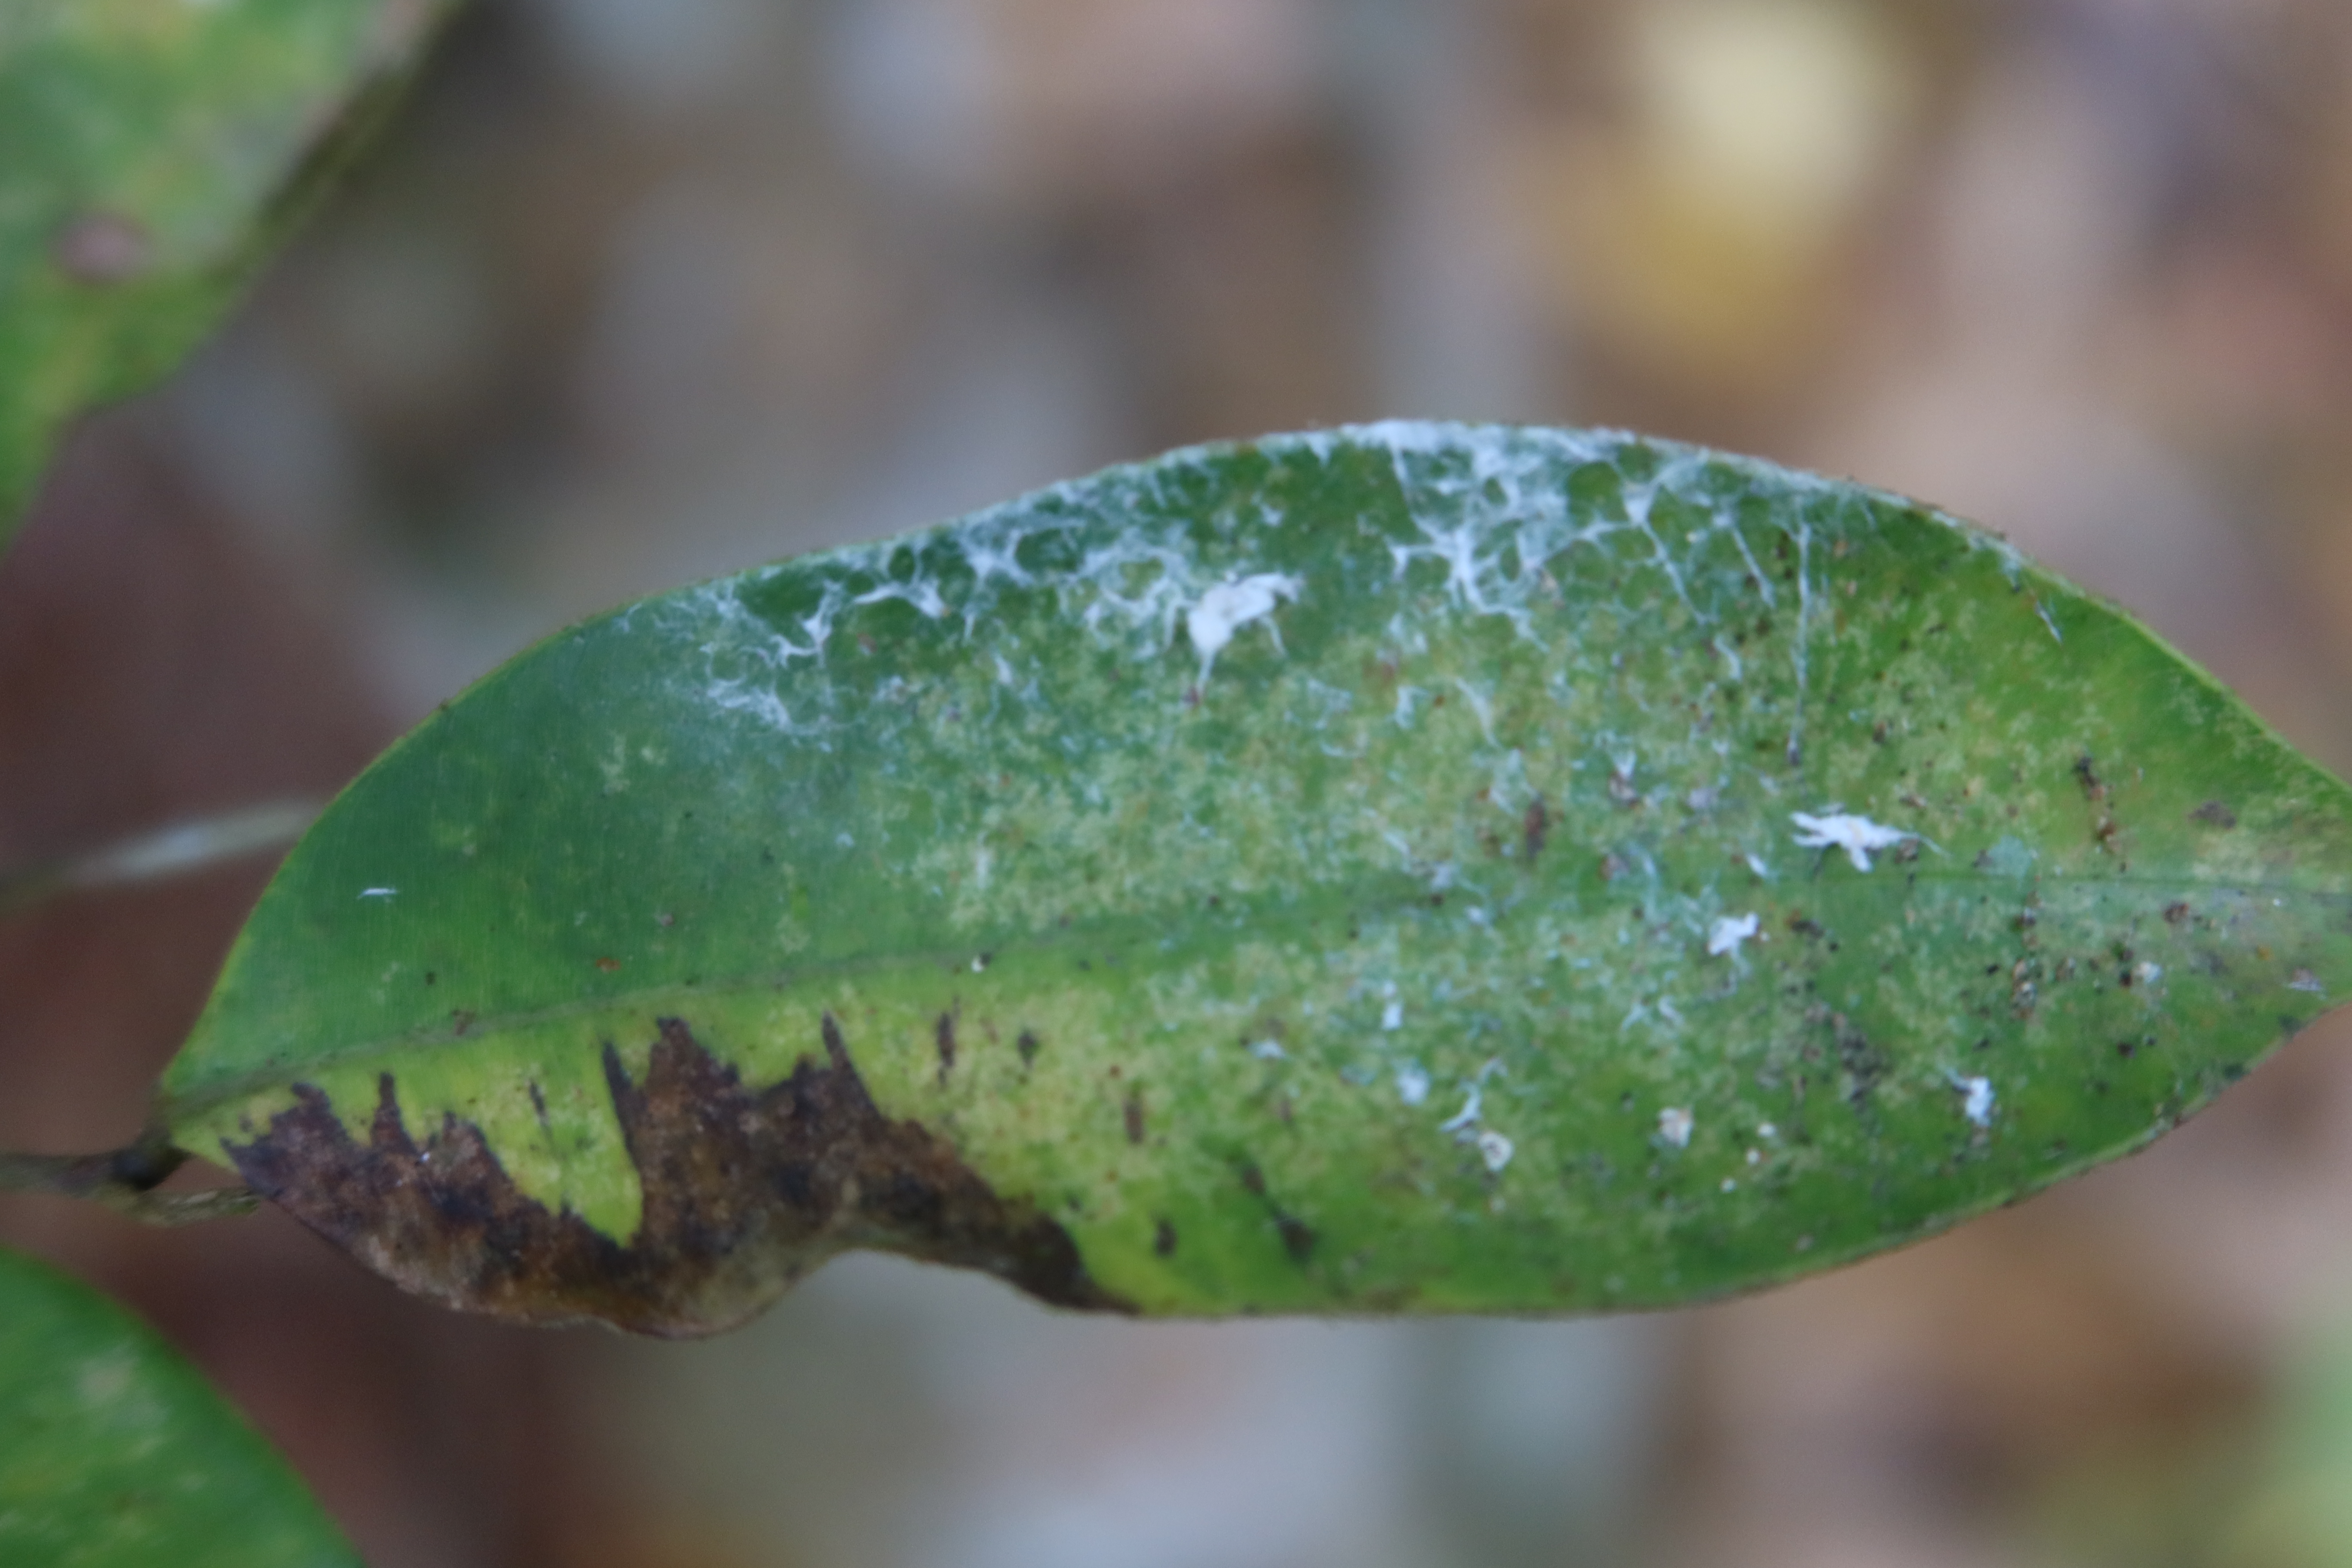
Label: Anthracnose